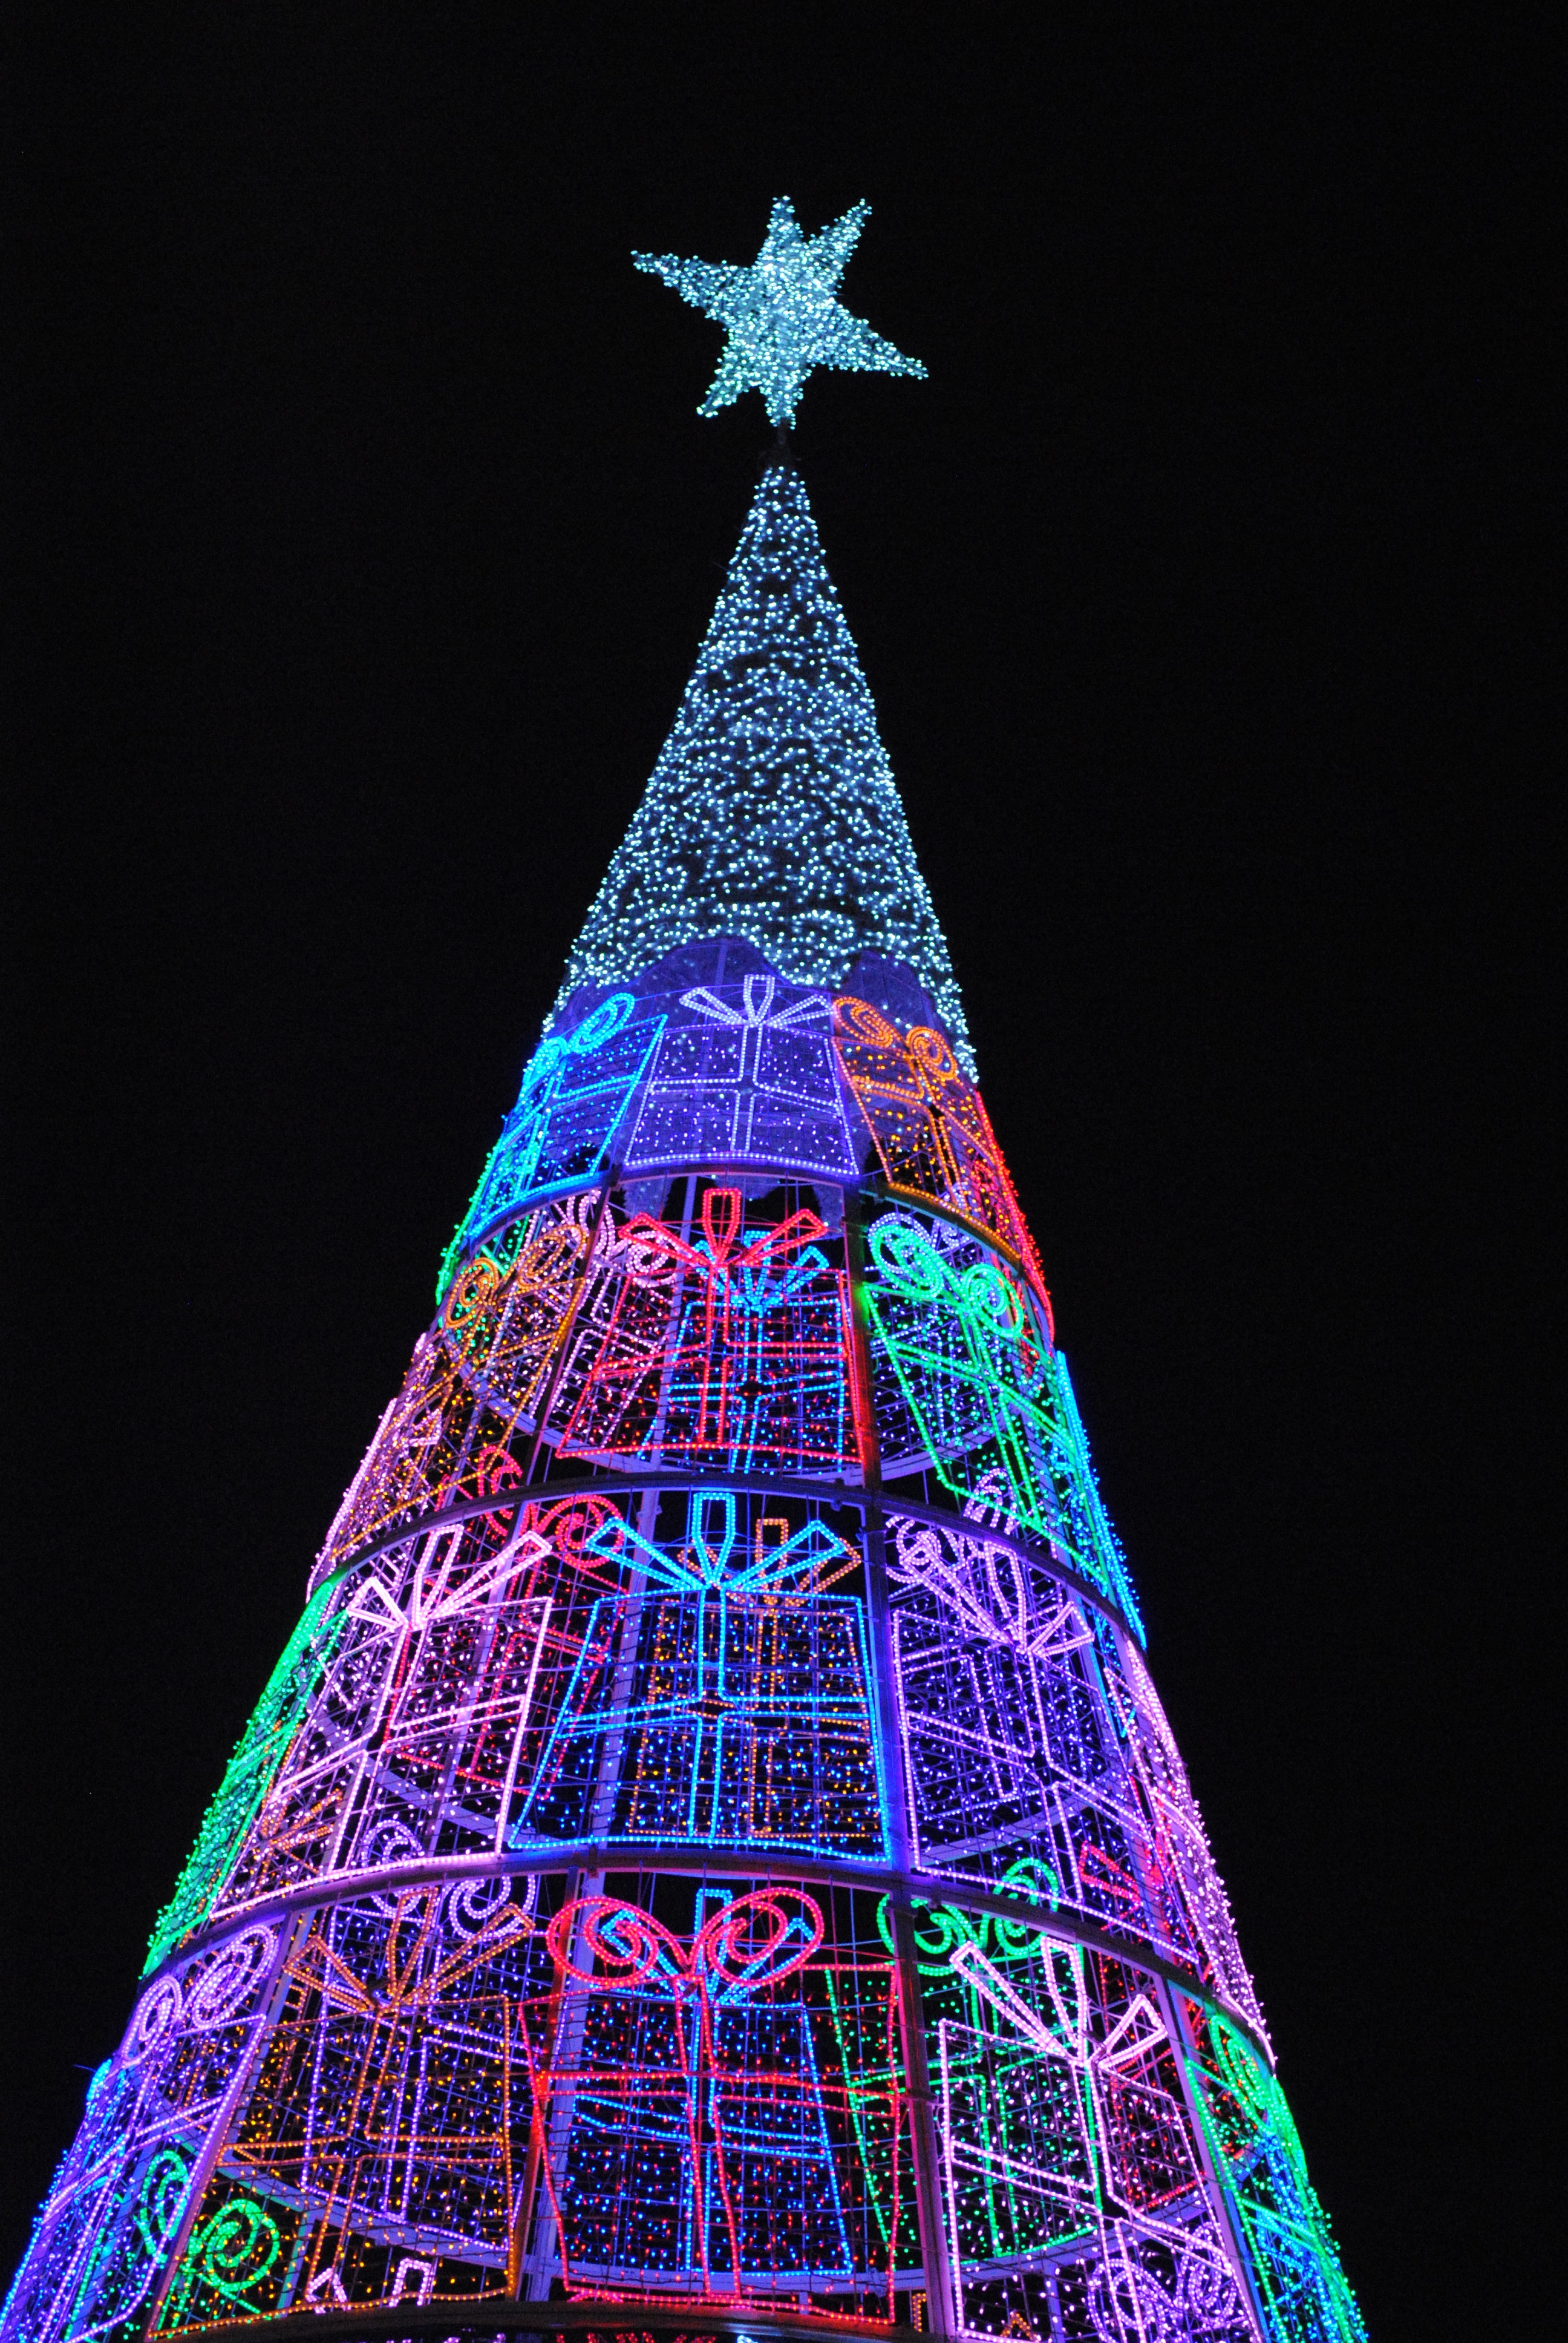
night, blue, decor, christmas tree, christmas decoration, symmetry, shape, christmas lights